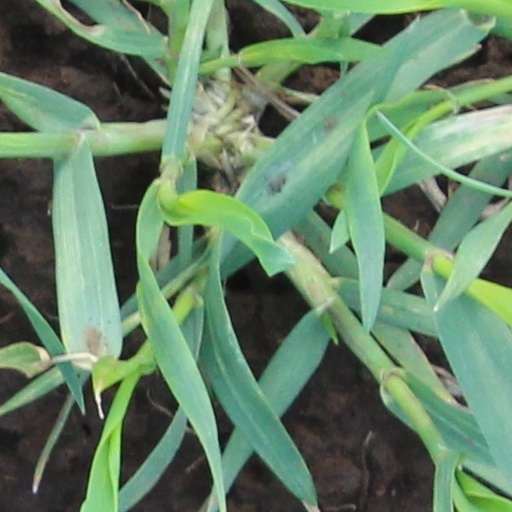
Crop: wheat